Melbourne Airport

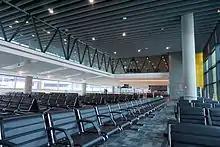
T2 departure gates

Terminal 2 handles all international, and limited domestic flights out of Melbourne Airport, and opened in 1970. The terminal has 20 gates with aerobridges. Cathay Pacific, Qantas (which includes two lounges in Terminal 2, a First lounge, and a Business lounge/Qantas Club), Singapore Airlines, Air New Zealand and Emirates all operate airline lounges in the terminal.